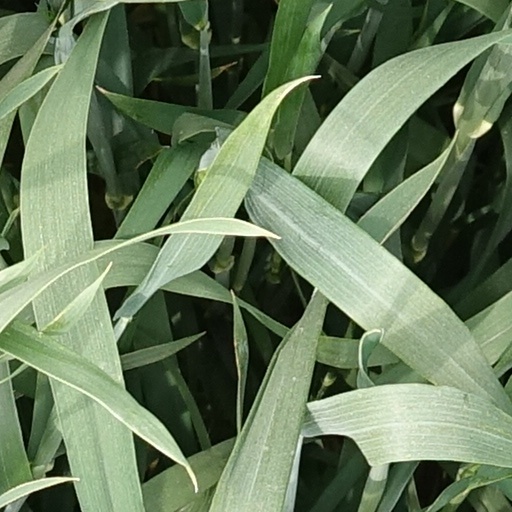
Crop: wheat